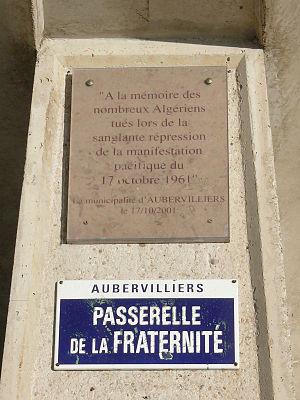
Maurice Papon, né le 3 septembre 1910 à Gretz-Armainvilliers et mort le 17 février 2007 à Pontault-Combault, est un haut fonctionnaire et un homme politique français.
Le canal Saint-Denis est un canal long de 6,6 km qui relie le canal de l'Ourcq, dans le 19ᵉ arrondissement de Paris, à la section de la Seine située sur la commune de Saint-Denis.